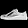
Label: Sneaker